Letchworth State Park

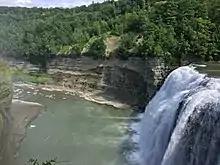
View of Middle Falls at Letchworth State Park

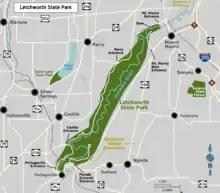
Map of Letchworth State Park and surrounding area.

Park entrances are located near Mount Morris, Perry, Castile and Portageville. A paved two or three-lane road follows the west side of the gorge, allowing many scenic viewpoints for the geologic features.